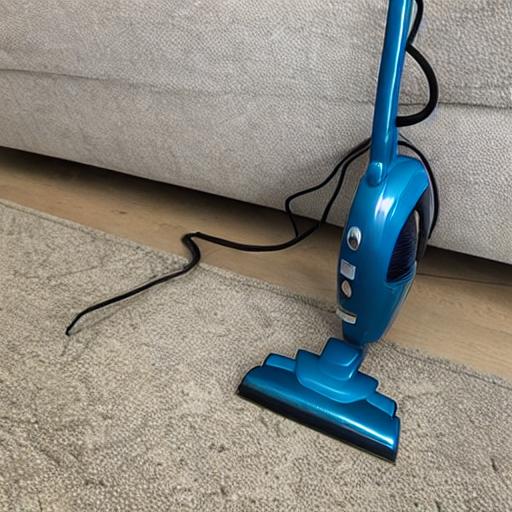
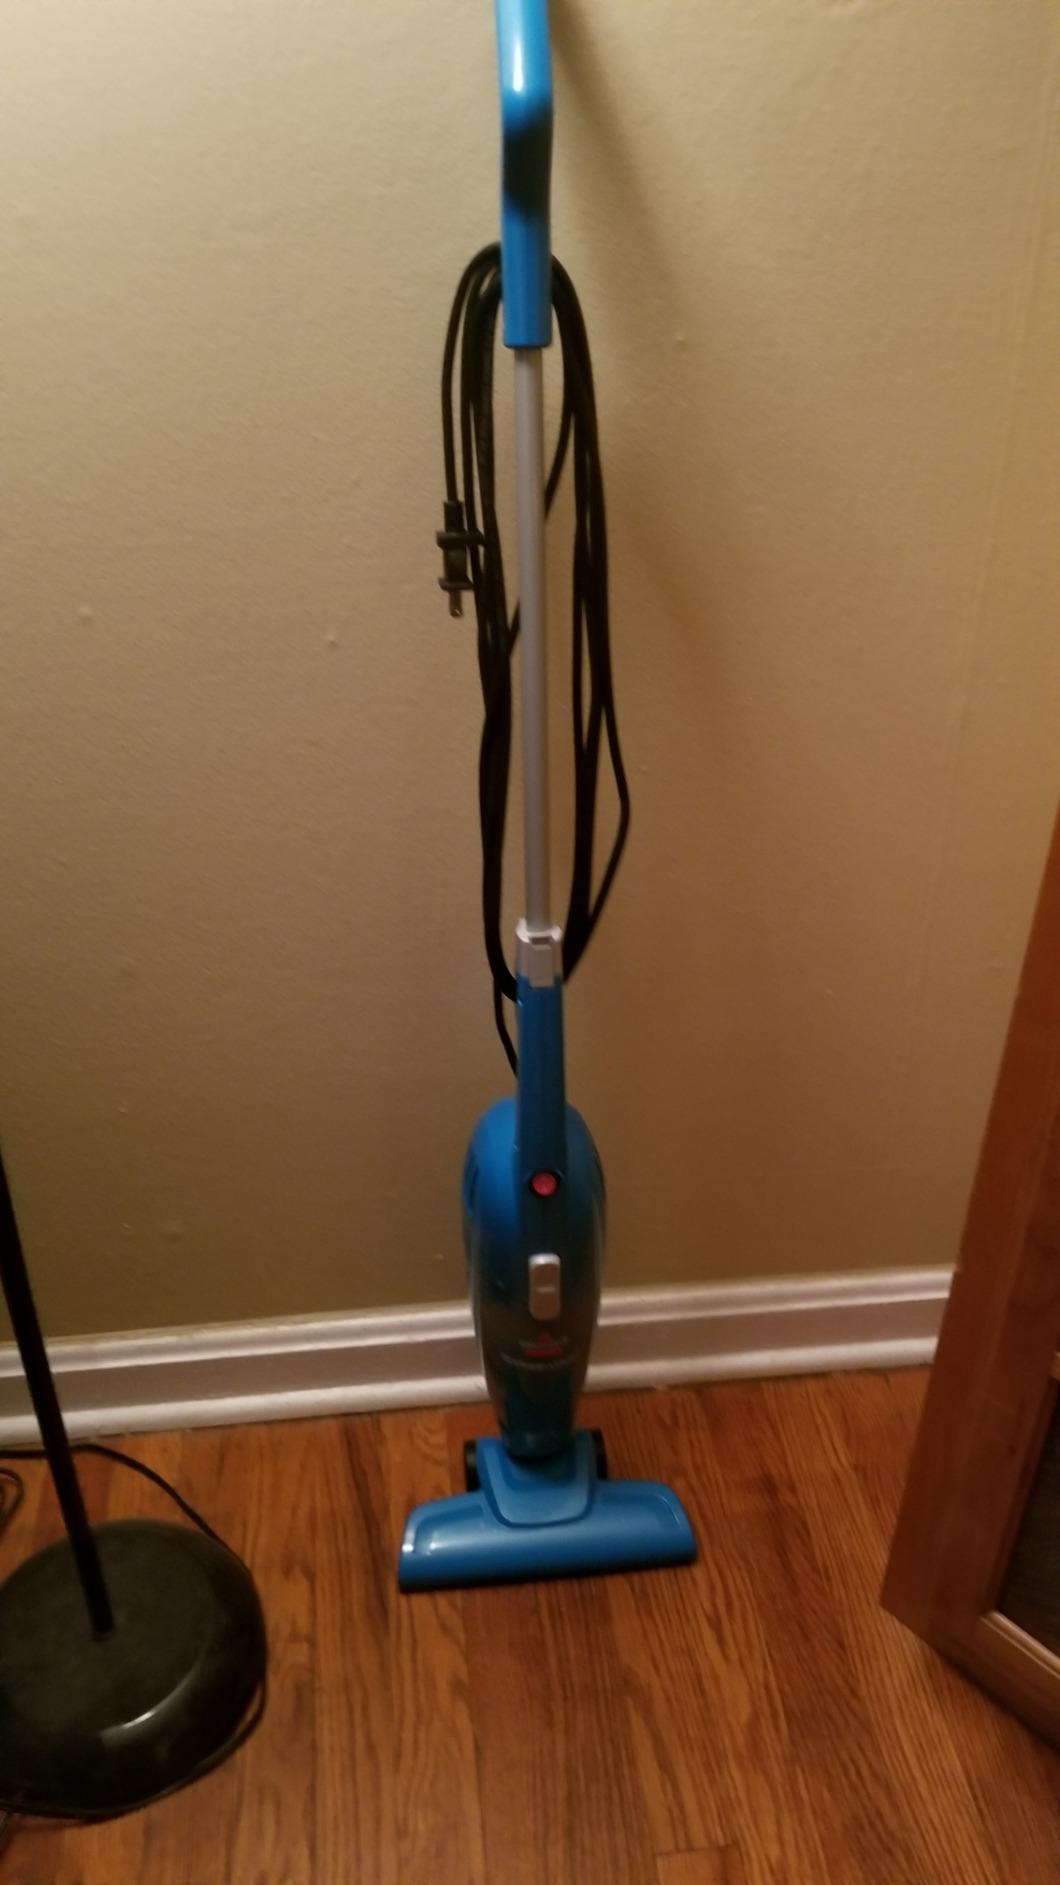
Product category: items_vacuum
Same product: no